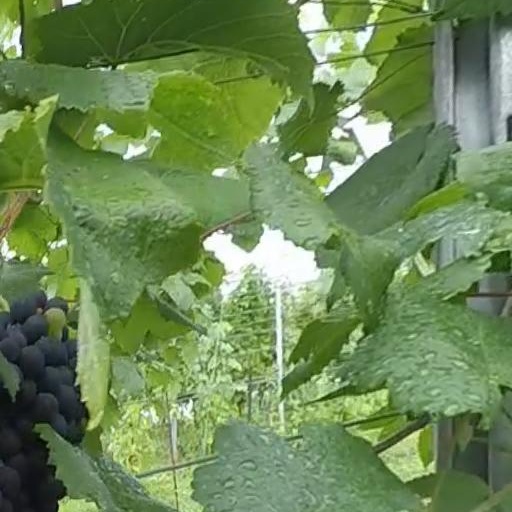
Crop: grape